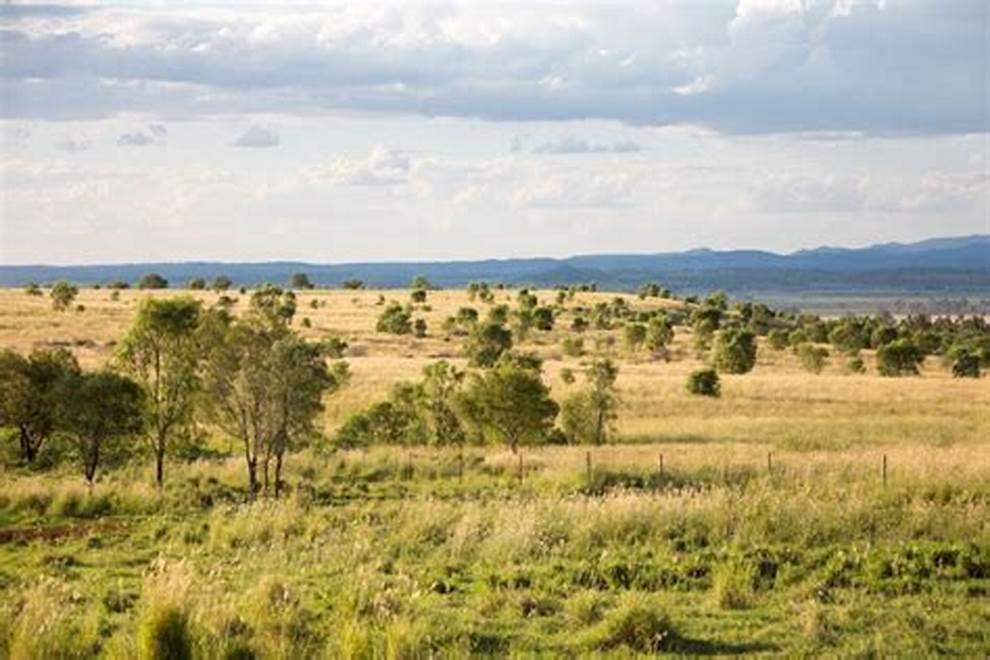
Mandhari ya tambarare, yenye uoto wa asili na miti michache na manyasi mengi, huku nyuma kukiwa na milima mikubwa.